Greg Evigan

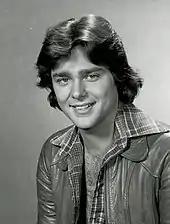
Evigan at the time of "B.J. and the Bear" TV show, 1979

In 1978, he was cast as Billie Joe "B.J." McKay, a truck driver whose best friend was a chimpanzee named Bear, in the series "B.J. and the Bear". Following the series' conclusion in 1981, Evigan continued to work in television, with recurring guest roles on "Masquerade" (1984) and "Murder, She Wrote" (1986), then was cast in the comedy series "My Two Dads" (1987–1990), in which he portrayed a man who co-parents the daughter of his deceased girlfriend alongside her ex-boyfriend.